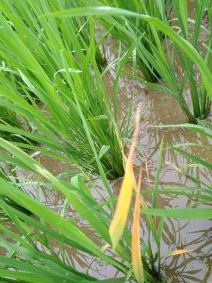
Disease: Tungro